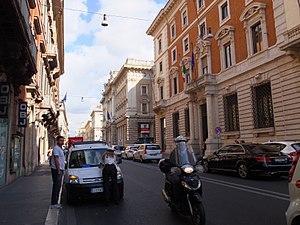
Le palais de la Banca Commerciale Italiana est un palais situé au 222/226 Via del Corso, dans le rione Colonna de Rome, juste à côté de la galerie Alberto-Sordi. Anciennement se trouvait le Palazzo Lanci Bonaccorsi, démoli au début du XXᵉ siècle.